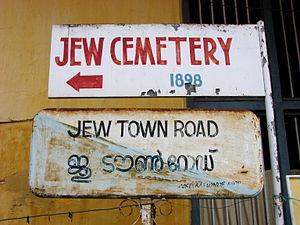
L'histoire des Juifs en Inde recouvre celle de trois communautés juives historiques totalisant six mille membres, chacune dans une aire géographique très déterminée : la communauté de Cochin dans le Sud du sous-continent, les Bene Israël dans les environs de Bombay et la communauté Baghdadi aux alentours de Calcutta et de Bombay. La communauté de Cochin est elle-même divisée en deux groupes : les « Juifs noirs », plus anciens, et les « Juifs blancs », d'origine plus récente.